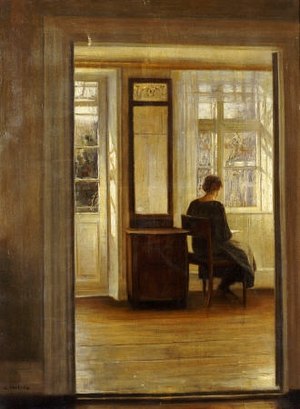
Genrebillede / Maleri
Betegnelsen genrebillede bruges om et kunstværk, maleri, fotografi, digt eller andet, der udtrykker en afgrænset situation fra hverdagslivet.